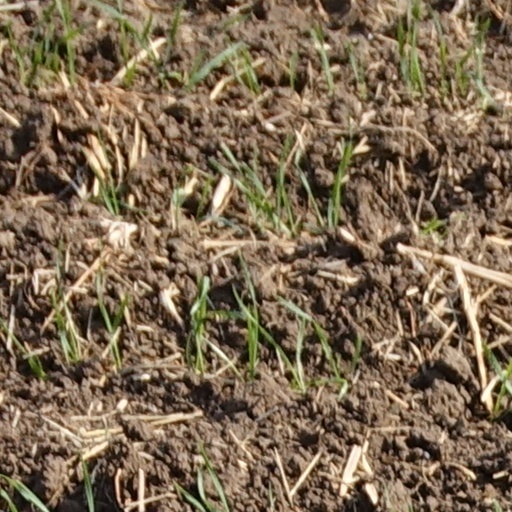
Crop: wheat